Paul Brenot

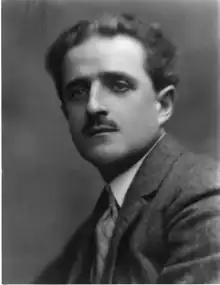
Paul Brenot in 1927

Paul Brenot (19 September 1880 – 19 August 1967) was a French engineer and industrialist who was active in the development of radio in France.